Christiana Riot

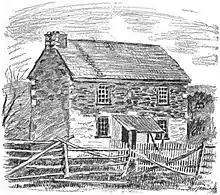
Line drawing of William Parker's house, circa 1851.

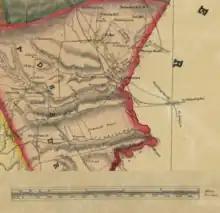
1851 map of the area. Note Penningtonville station to the east in Chester County, Christiana itself, and the Pownall tract to the southwest of Christiana, where the Parker house was located (in the western portion).

Edward Gorsuch heard that his four escaped slaves had taken refuge in Lancaster County. On September 9, 1851, in Philadelphia, he obtained a federal warrant under the Fugitive Slave Act for the arrest of George Hammond, Joshua Hammond, Nelson Ford, and Noah Buley. Henry Kline, a deputy Federal Marshall, was authorized to make the arrests. Gorsuch hired John Agan and Thompson Tully, Philadelphia police officers, to assist in the arrest. These three were to meet with Gorsuch and some additional men at Penningtonville (now Atglen) a station on the Philadelphia and Columbia Railroad.